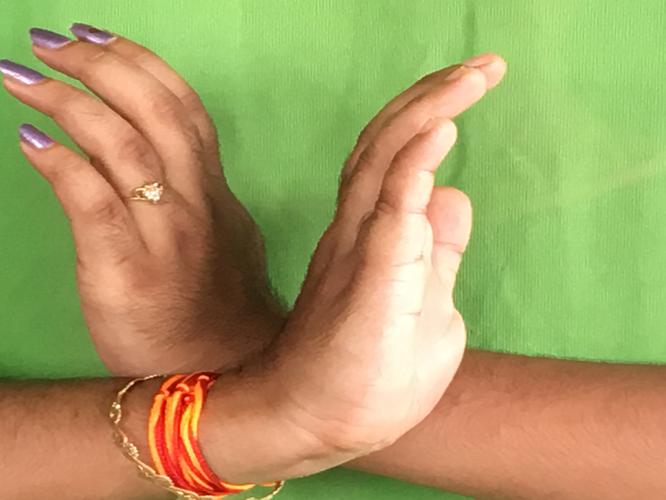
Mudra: Nagabandha
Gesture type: double_hand